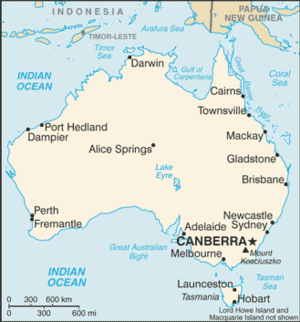
Australien / Geografi
Kort over Australien
Australien, officielt Commonwealth of Australia, er en forbundsstat i Oceanien. Australien består af kontinentet Australien, øen Tasmanien og omkring 8.000 småøer. Arealmæssigt er Australiens verdens sjettestørste land. Det grænser op til Papua Ny Guinea, Indonesien og Østtimor mod nord, Salomonøerne og Vanuatu mod nordøst og New Zealand mod sydøst. Hovedstaden er Canberra, mens den største by er Sydney.